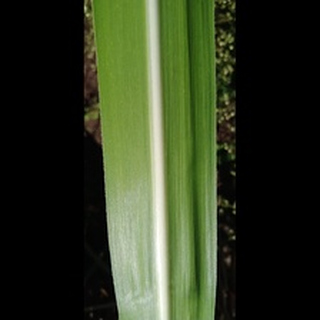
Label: healthy_sugarcane